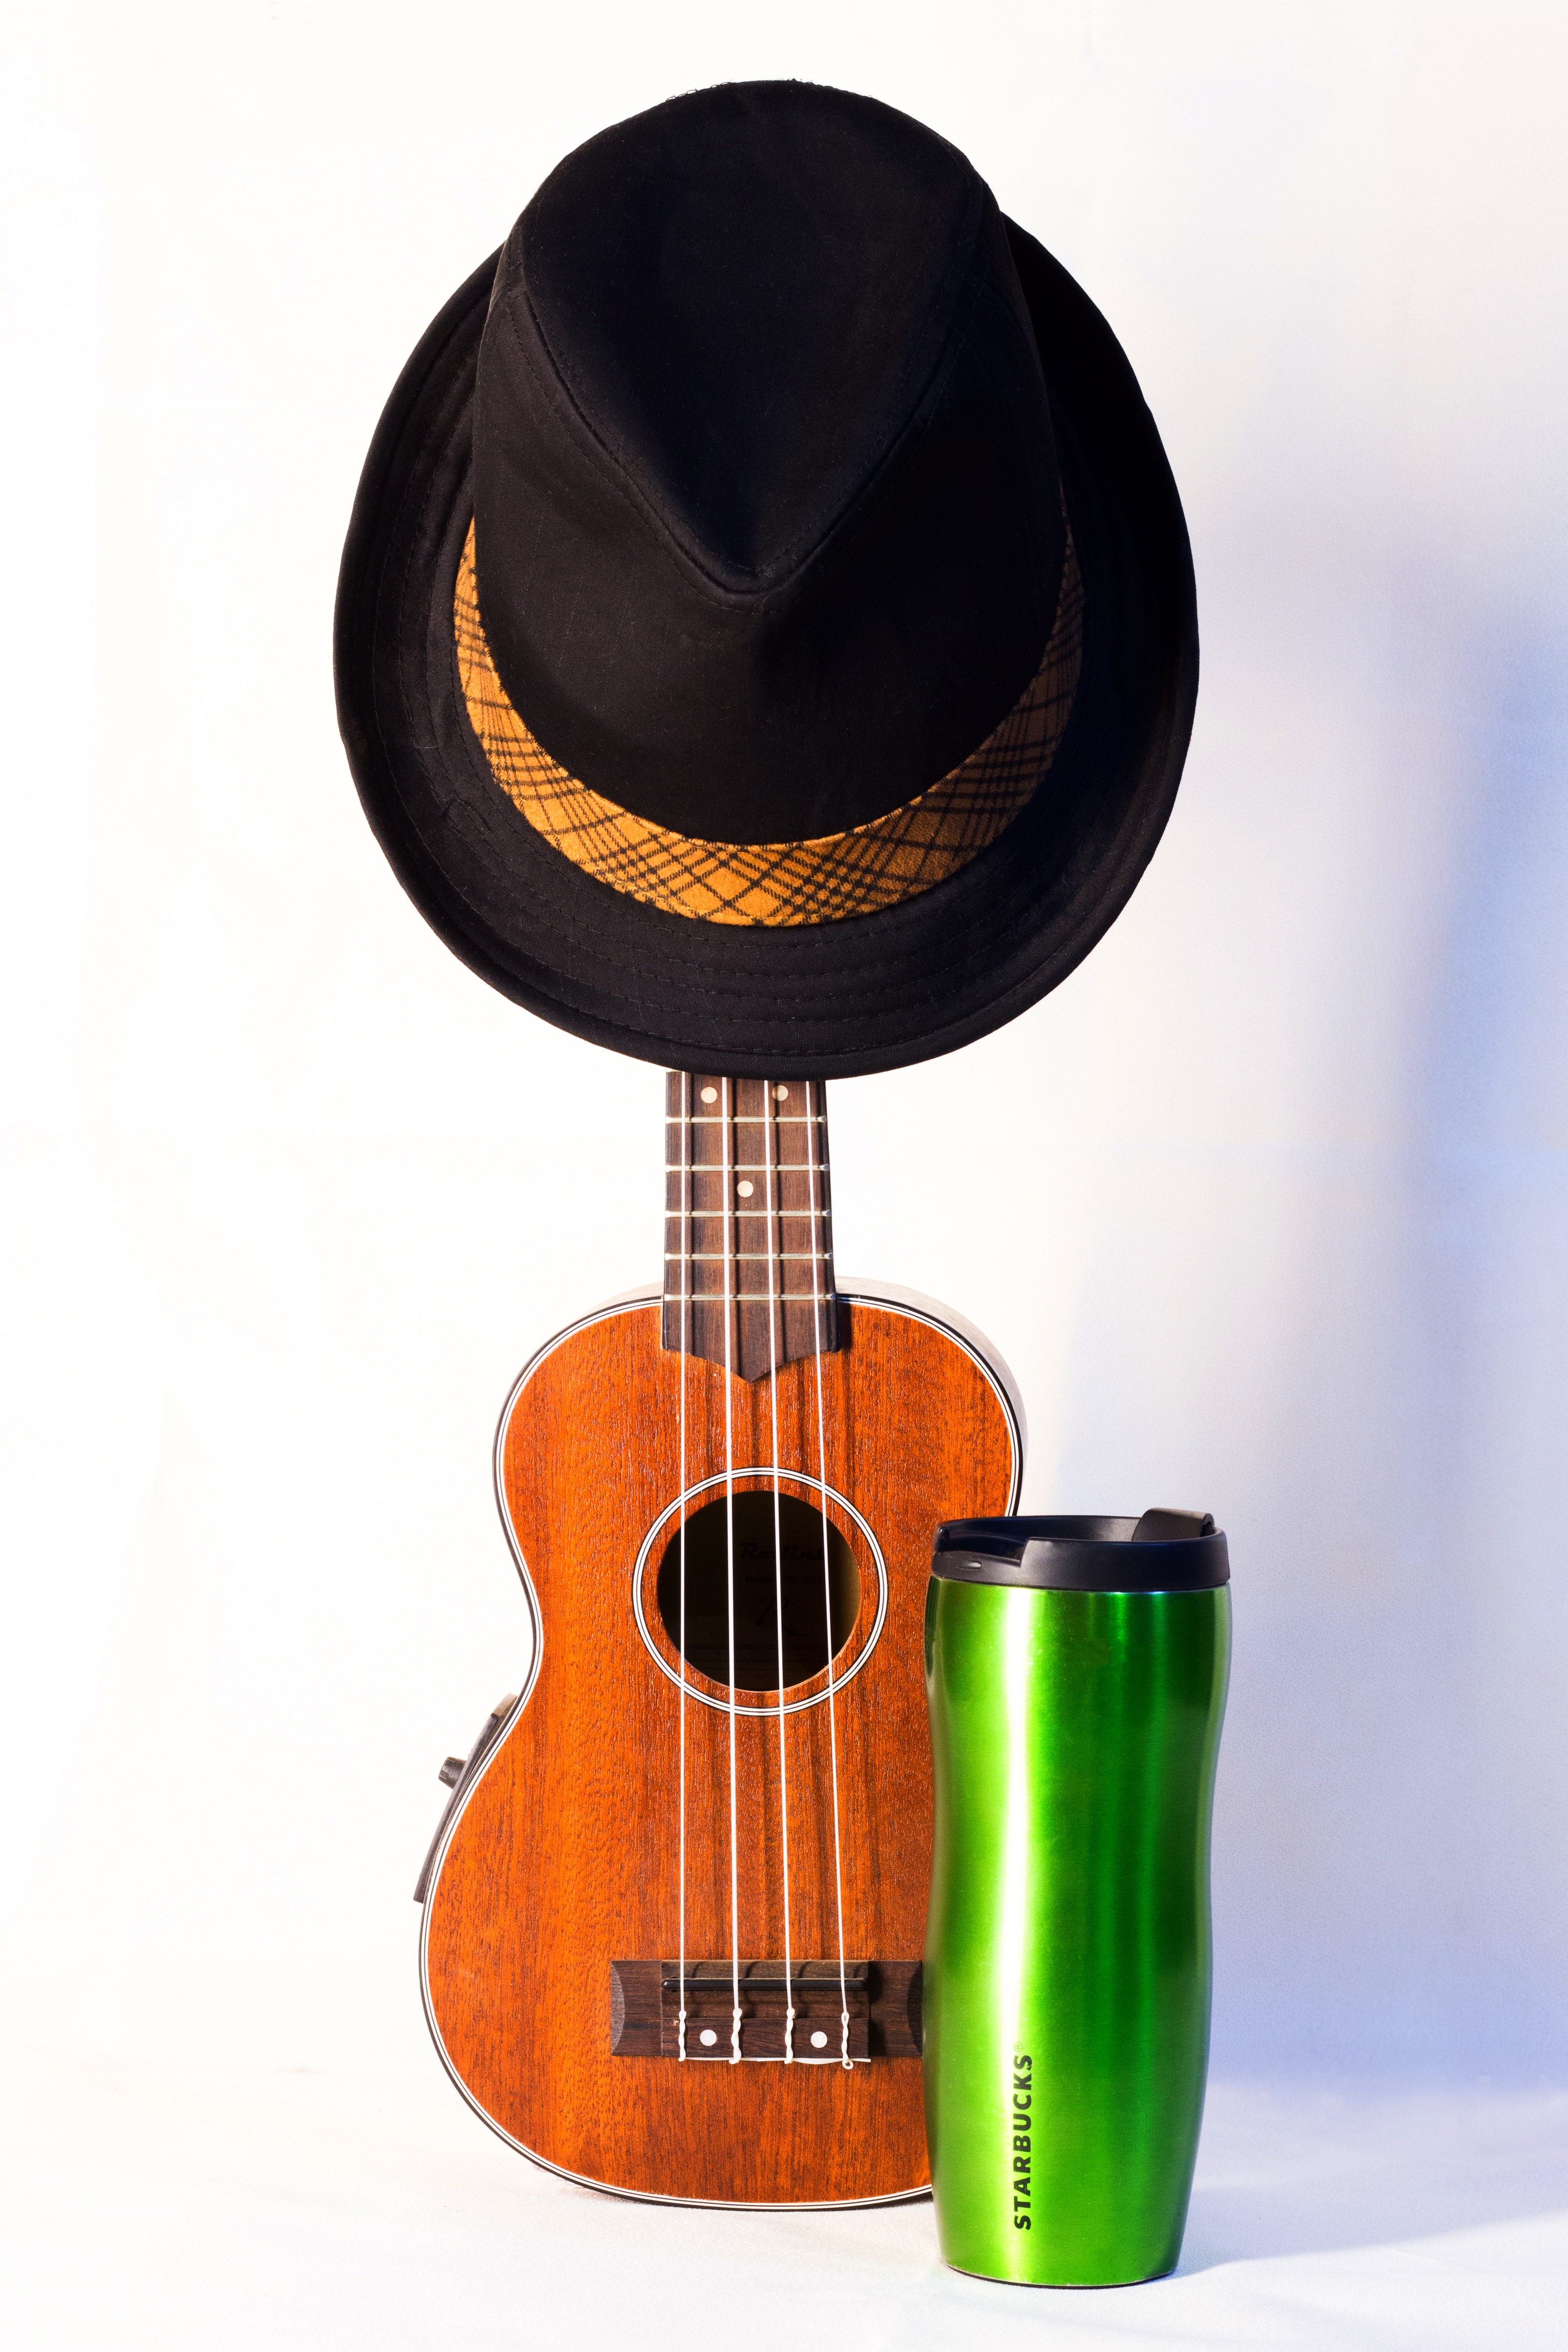
coffee, music, guitar, acoustic guitar, old, hat, musical instrument, ukulele, creativity, man made object, string instrument, bowed string instrument, plucked string instruments